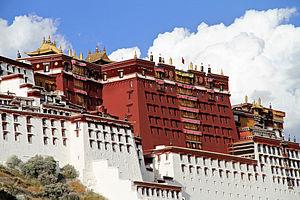
Le palais du Potala, aussi appelé Potala, à Lhassa, dans la région autonome du Tibet, est un dzong du XVIIᵉ siècle, situé sur la colline de Marpori, au centre de la vallée de Lhassa. Construit par le 5ᵉ dalaï-lama, Lobsang Gyatso, le Potala fut le lieu de résidence principal des dalaï-lamas successifs et hébergea le Gouvernement tibétain jusqu'à la fuite du 14ᵉ dalaï-lama en Inde durant le soulèvement tibétain de 1959. Comprenant un « palais blanc » et un « palais rouge », ainsi que leurs bâtiments annexes, l'édifice incarnait l'union du pouvoir spirituel et du pouvoir temporel et leur rôle respectif dans l'administration de la théocratie tibétaine.
Lhassa, ou Rasa dans la période pré-bouddhique, est une ville-préfecture, capitale du Tibet, région autonome de la république populaire de Chine depuis 1965.